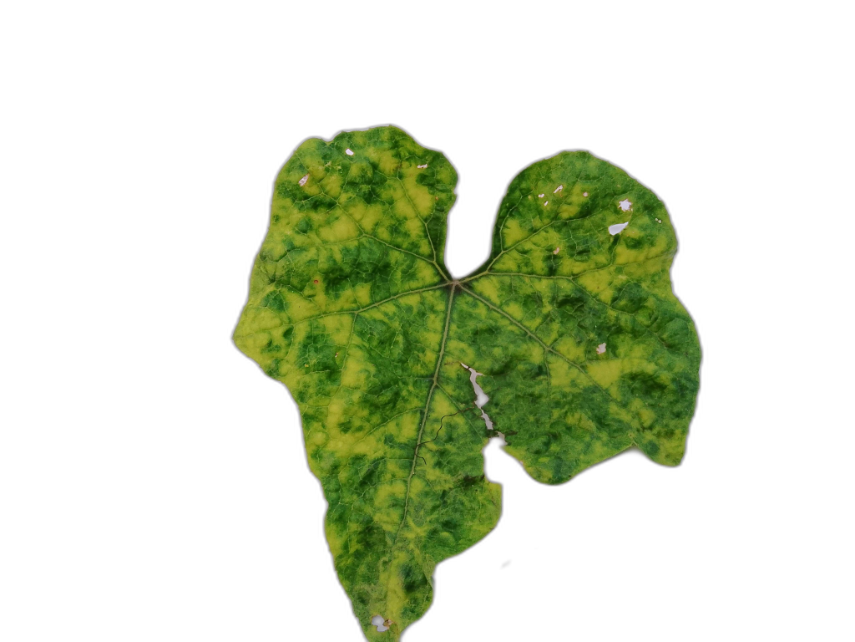
Crop: Zucchini
Label: Yellow_Mosaic_Virus